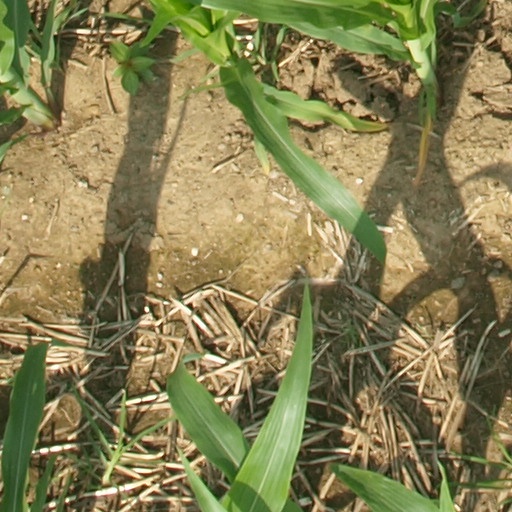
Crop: maize; corn